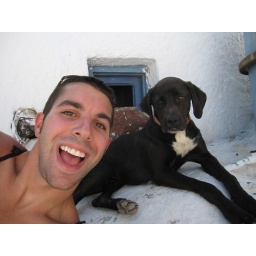
This dog was just sitting outside the church I discovered in Santorini, Greece. So cute.